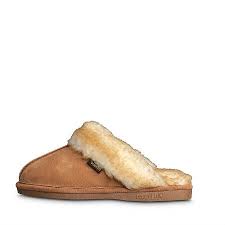
Waste category: shoes